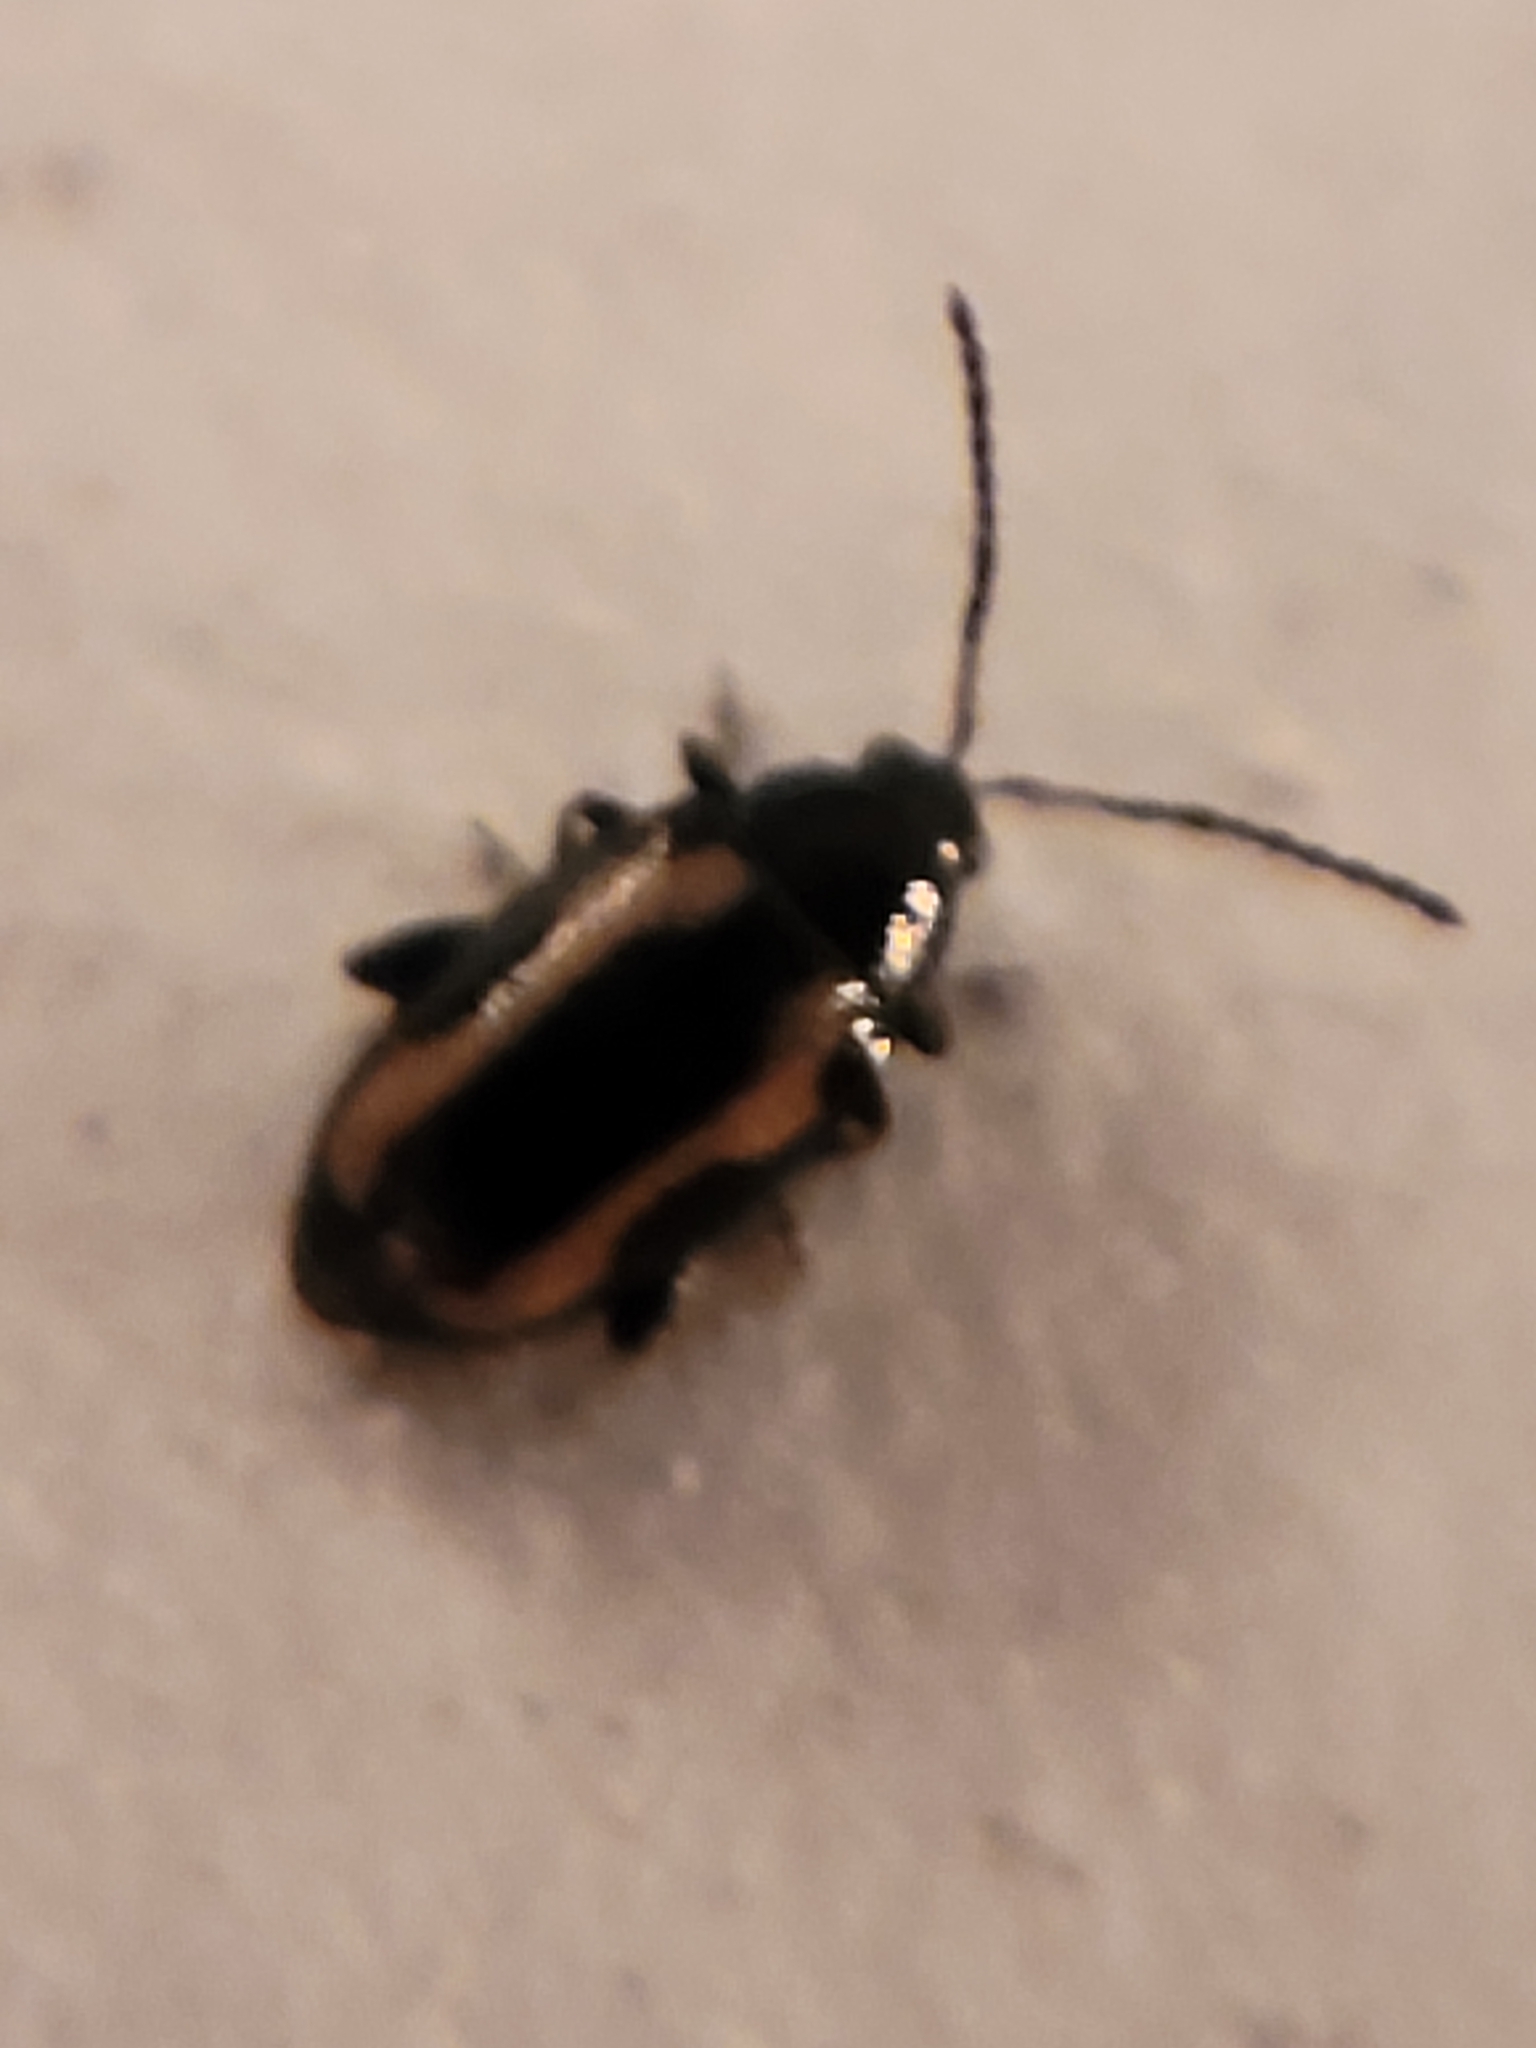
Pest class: striped_flea_beetle